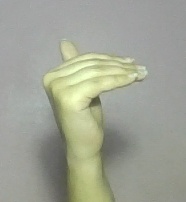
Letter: khaa